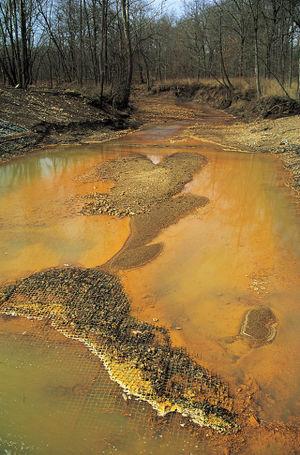
Le drainage minier acide ou encore drainage rocheux acide est un phénomène de production d'une solution minérale acide qui s'écoule régulièrement, suite à une production d'acide sulfurique induite par la mise en contact avec l'air de certains minéraux, généralement à l'occasion de grandes excavations et travaux miniers ou de stockage de déchets miniers. Il contribue localement au phénomène global d'acidification des eaux douces constaté depuis plusieurs décennies à grande échelle.